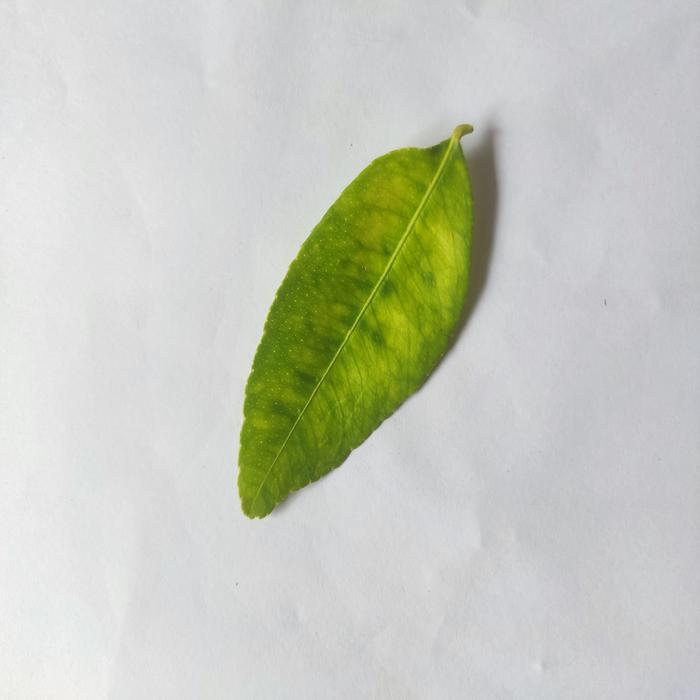
Crop: Lemon
Leaf condition: Citrus